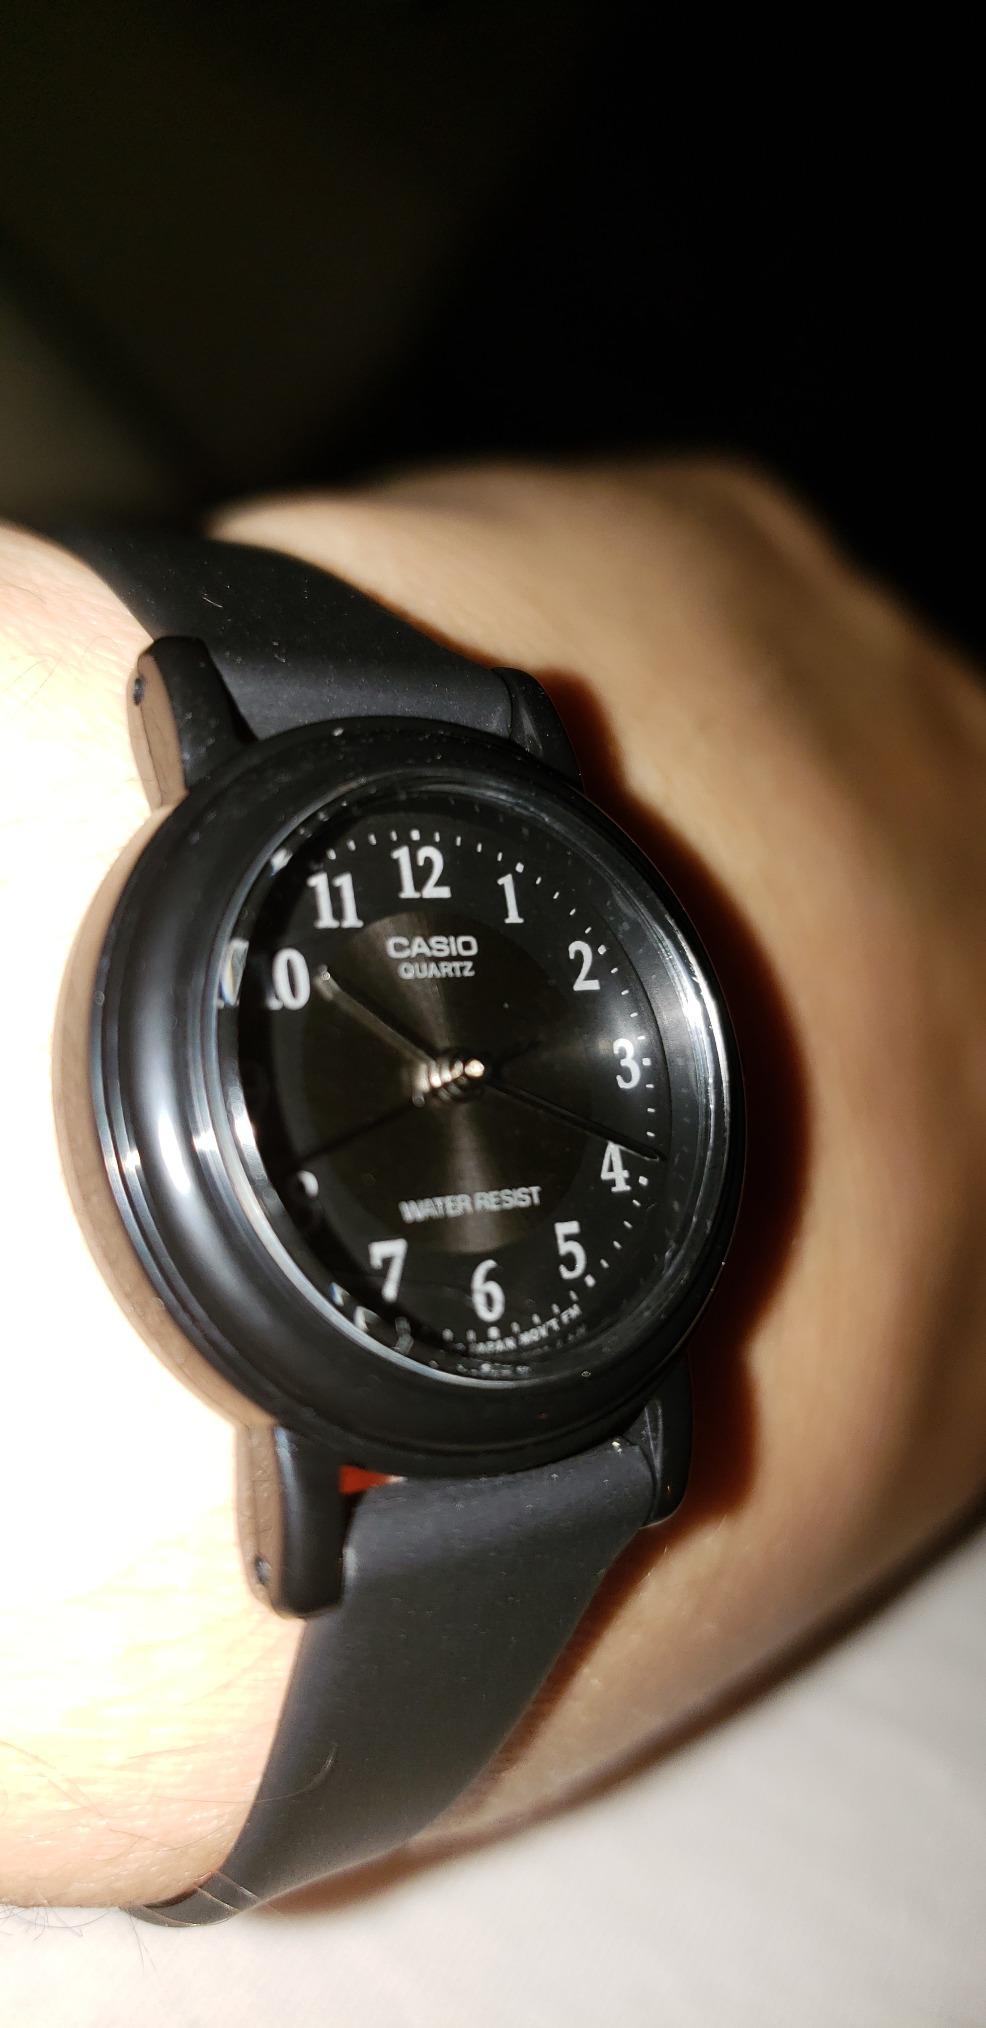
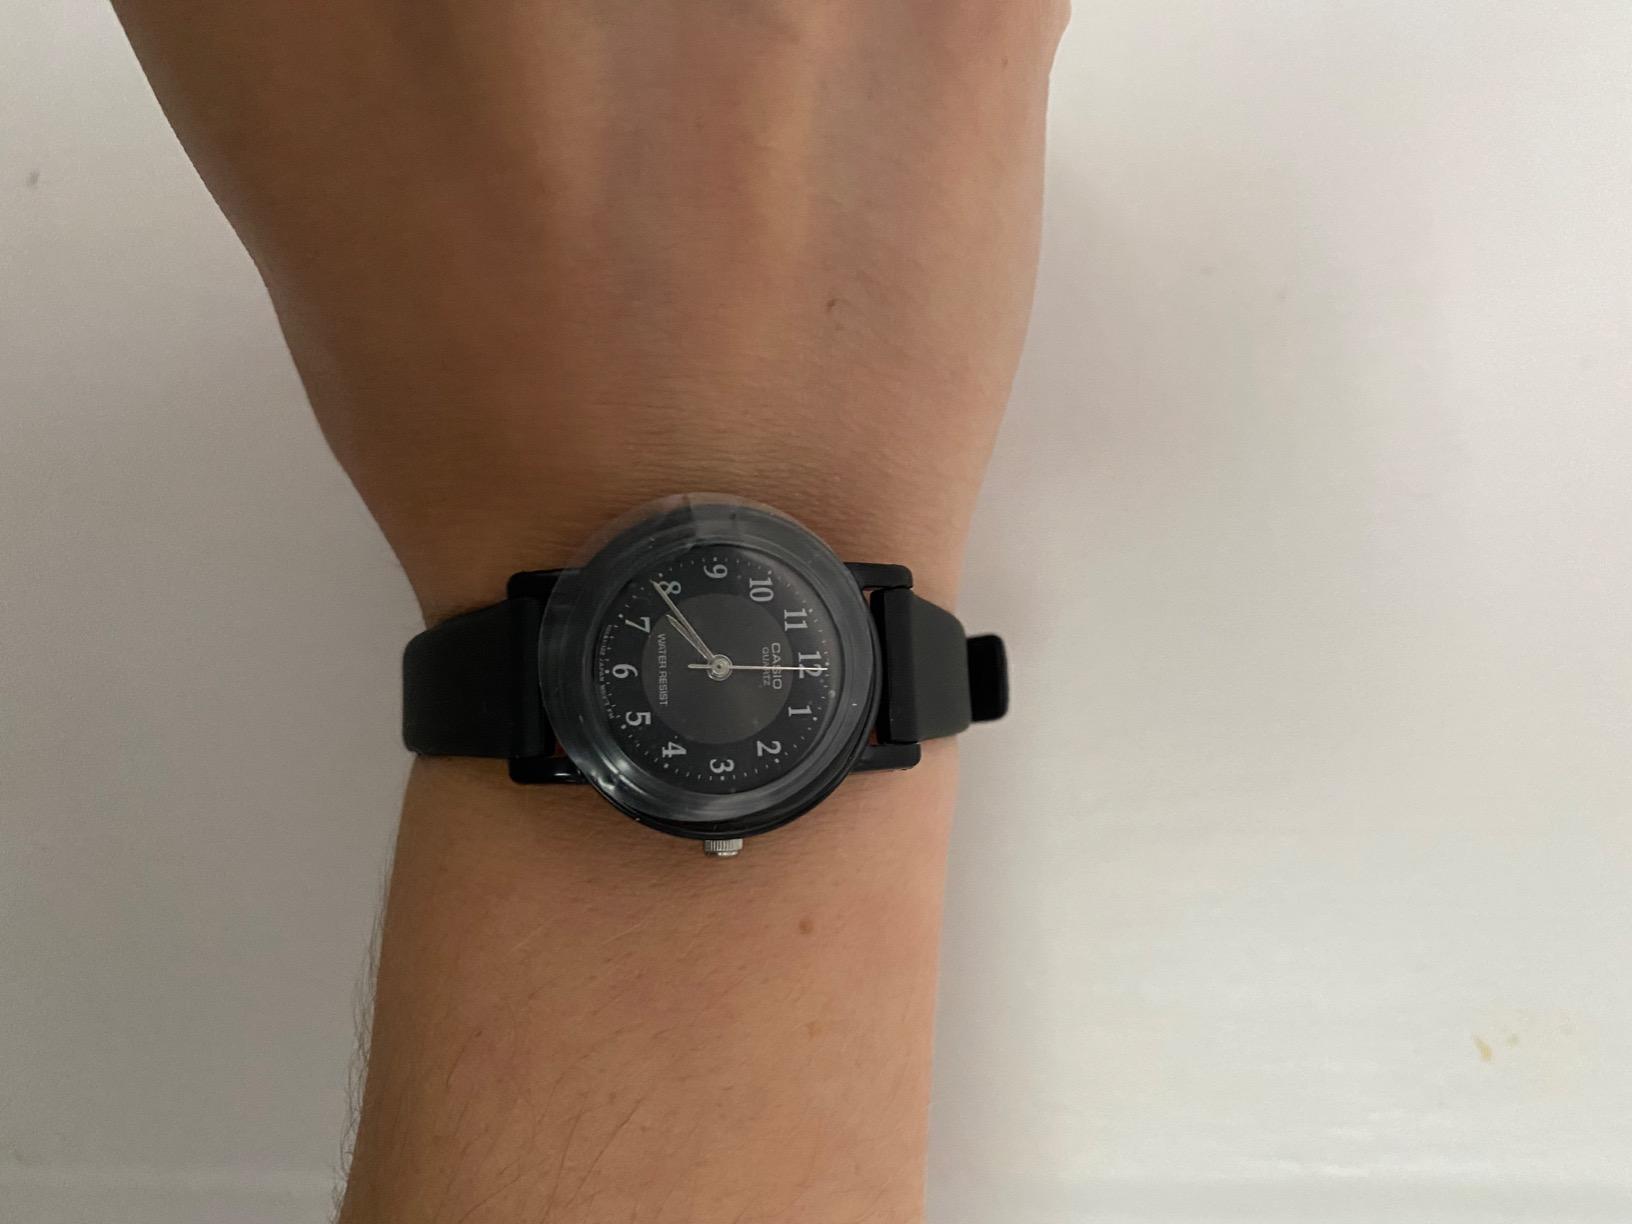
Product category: accessories_watch
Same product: yes